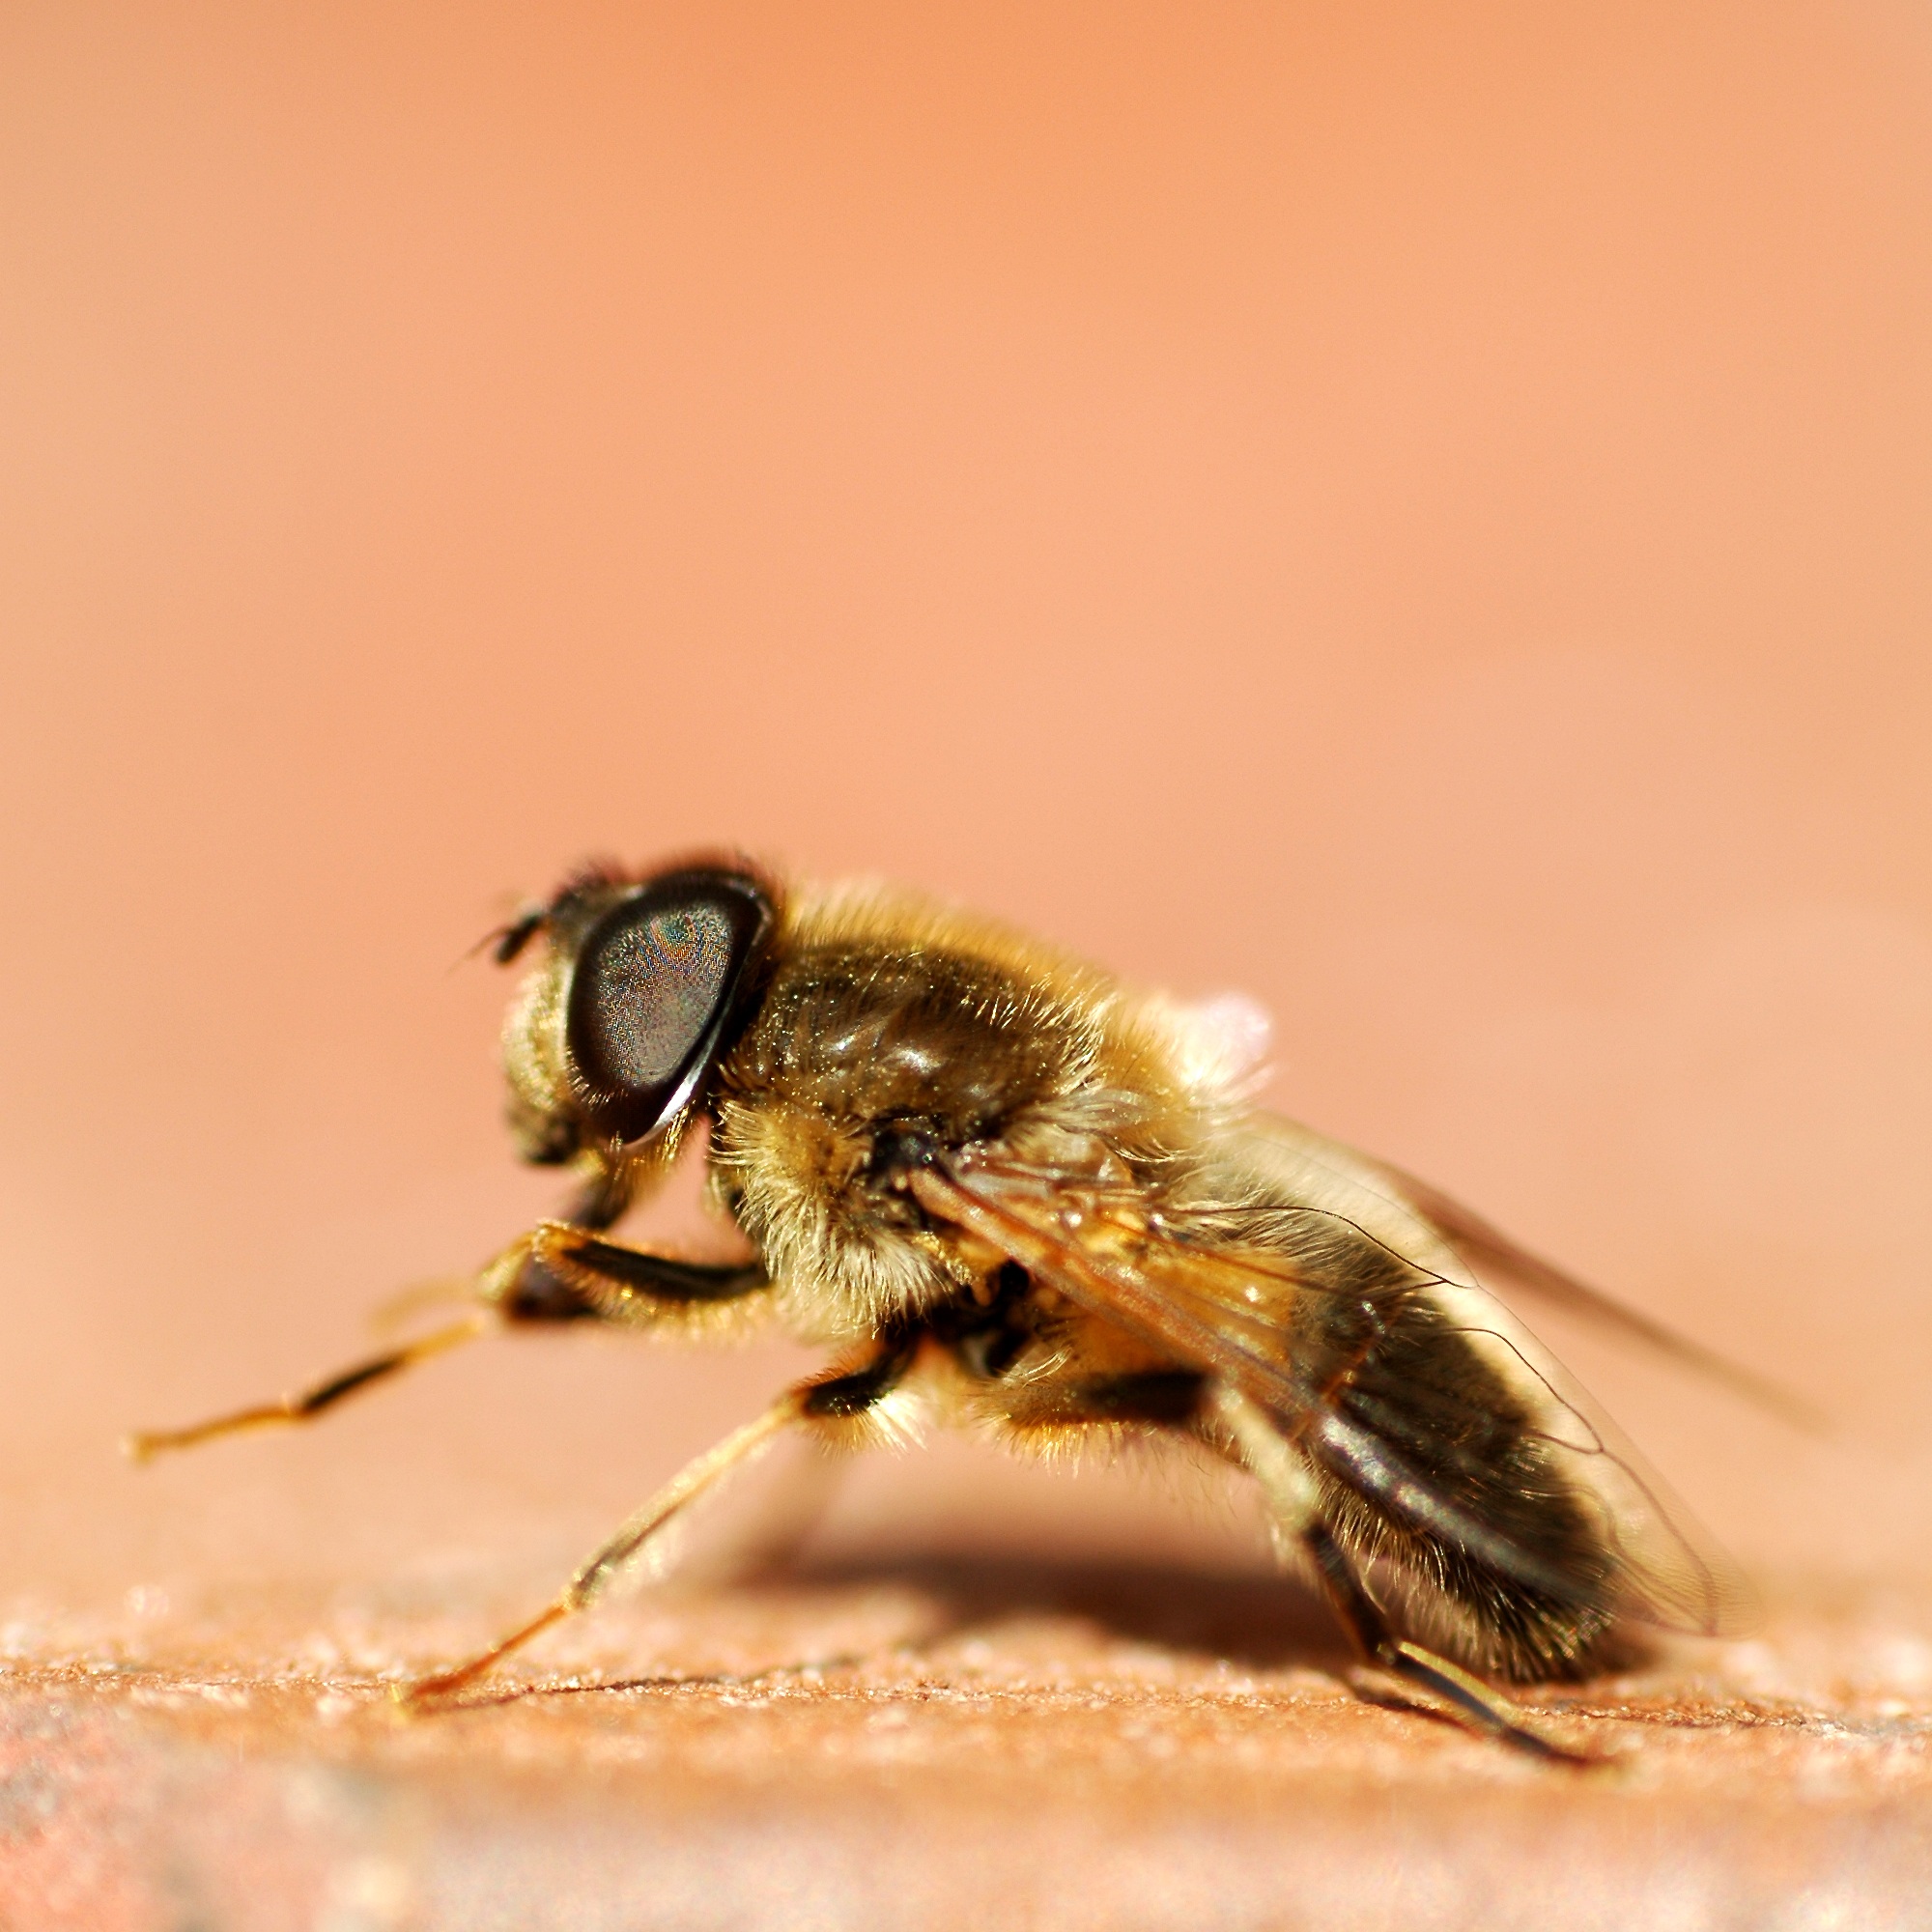
nature, wing, photography, animal, fly, insect, macro, close, fauna, invertebrate, close up, bee, mosquito, pest, nectar, macro photography, arthropod, honey bee, pollinator, membrane winged insect, durchsichtug, flying animals